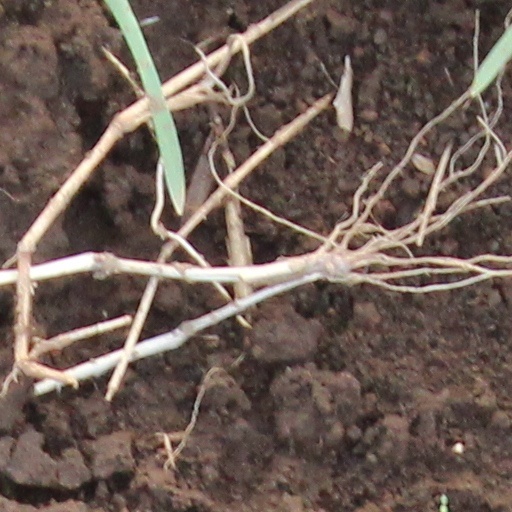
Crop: wheat